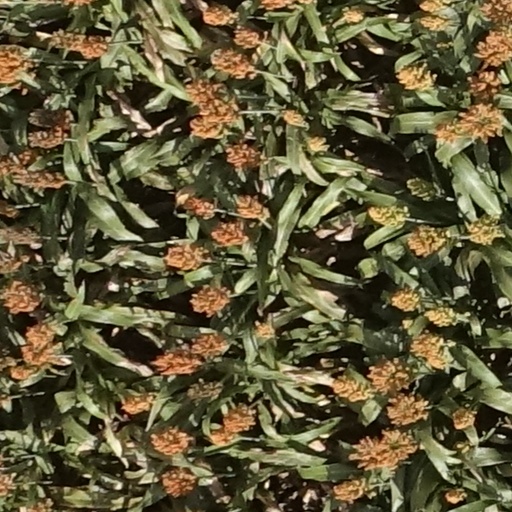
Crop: sorghum